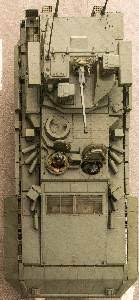
Label: BMP-T15